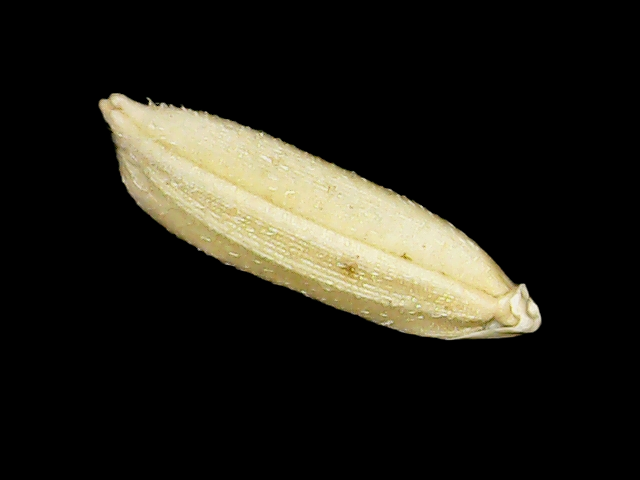
Rice variety: Bd30